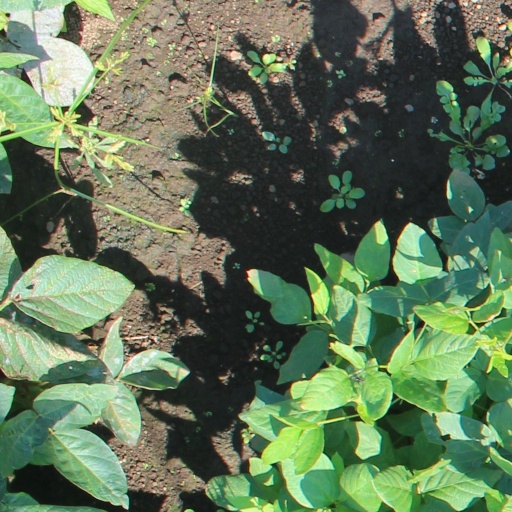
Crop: soybean